Foreign policy of the Barack Obama administration

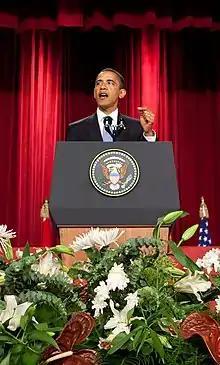
President Obama stands at a podium delivering a speech on "A New Beginning" at Cairo University on June 4, 2009

On February 18, 2009, Obama announced that the U.S. military presence in Afghanistan would be bolstered by 17,000 new troops by the summer.